Dunstable Swan Jewel

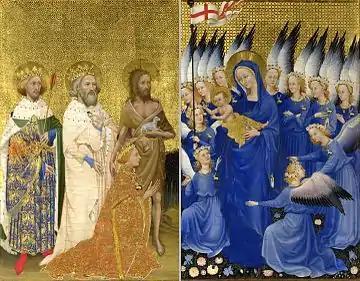
The "Wilton Diptych" (–99), showing Richard II and the angels wearing Richard's livery badge of the White Hart.

The jewel is a unique survival of the most expensive form of livery badge, otherwise only known from inventories and representations in paintings. These were badges in various forms made for a leading figure bearing his personal device, and given to others who would demonstrate by wearing them that they were in some way his employees, retainers, allies or supporters. They were especially common in England in the age of "bastard feudalism" from the mid-fourteenth century until about the end of the fifteenth century, a period of intense factional conflict which saw the deposition of Richard II and the Wars of the Roses.